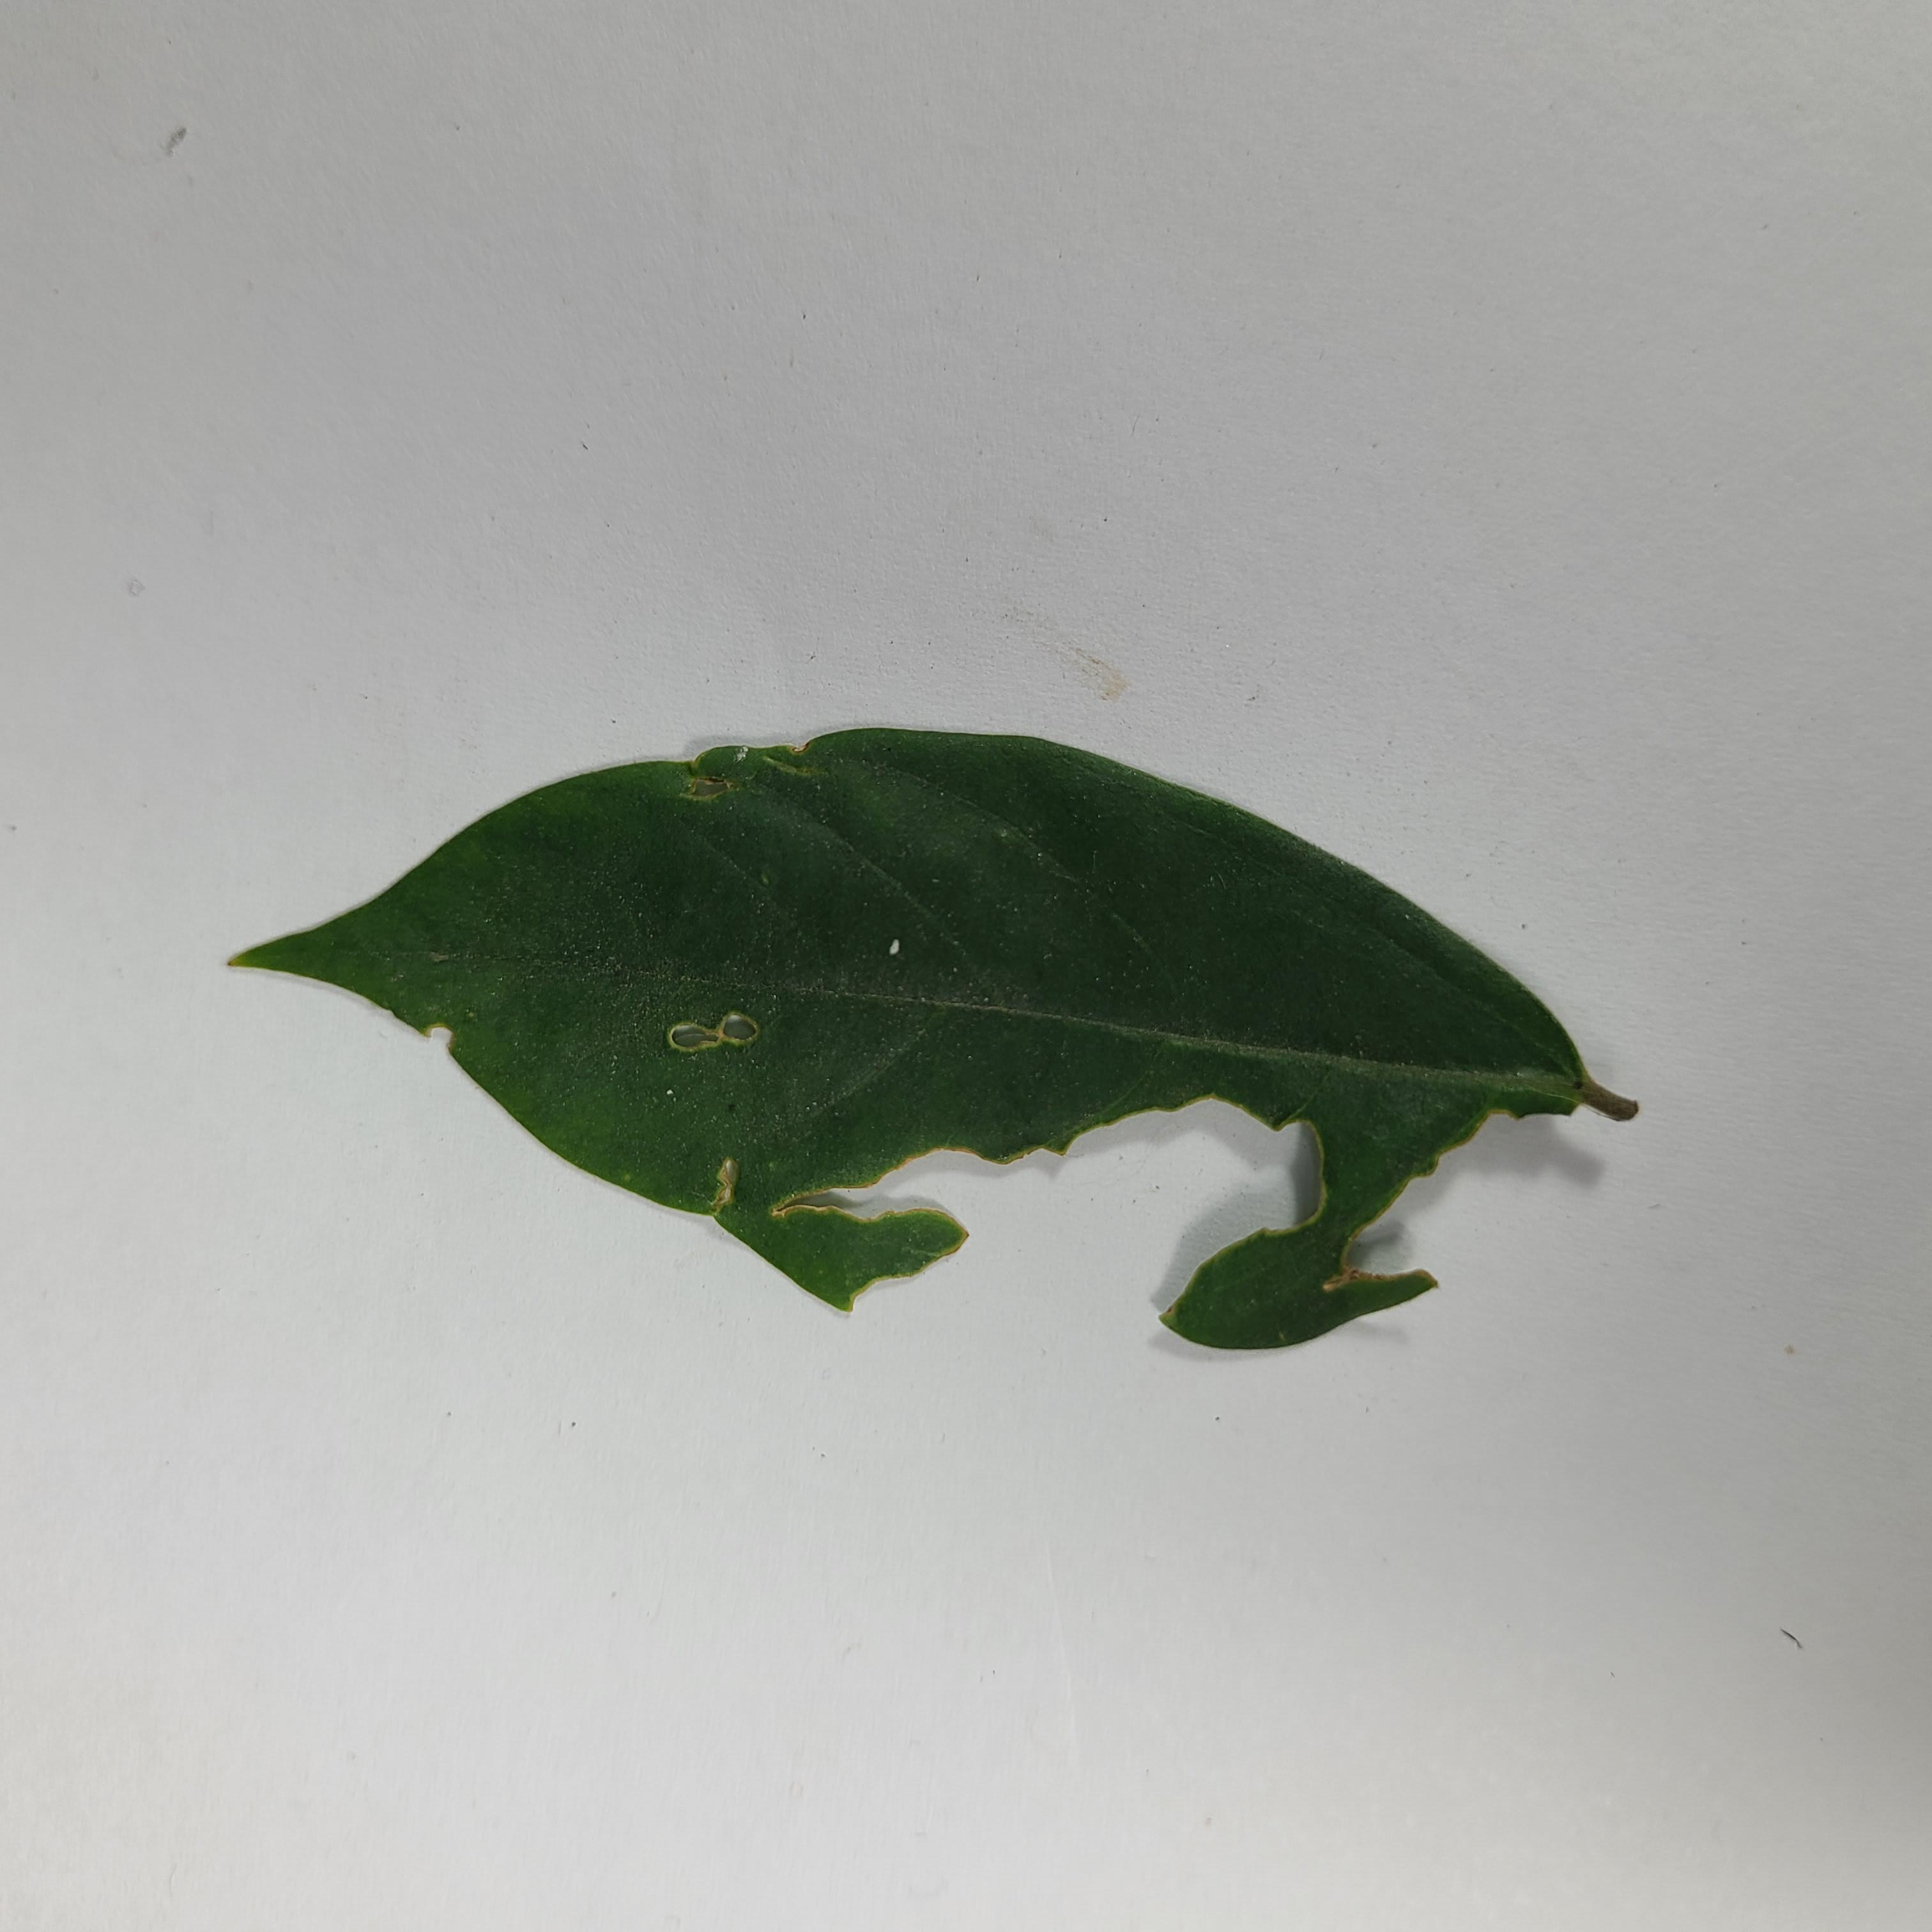
Label: Insect Hole leaves